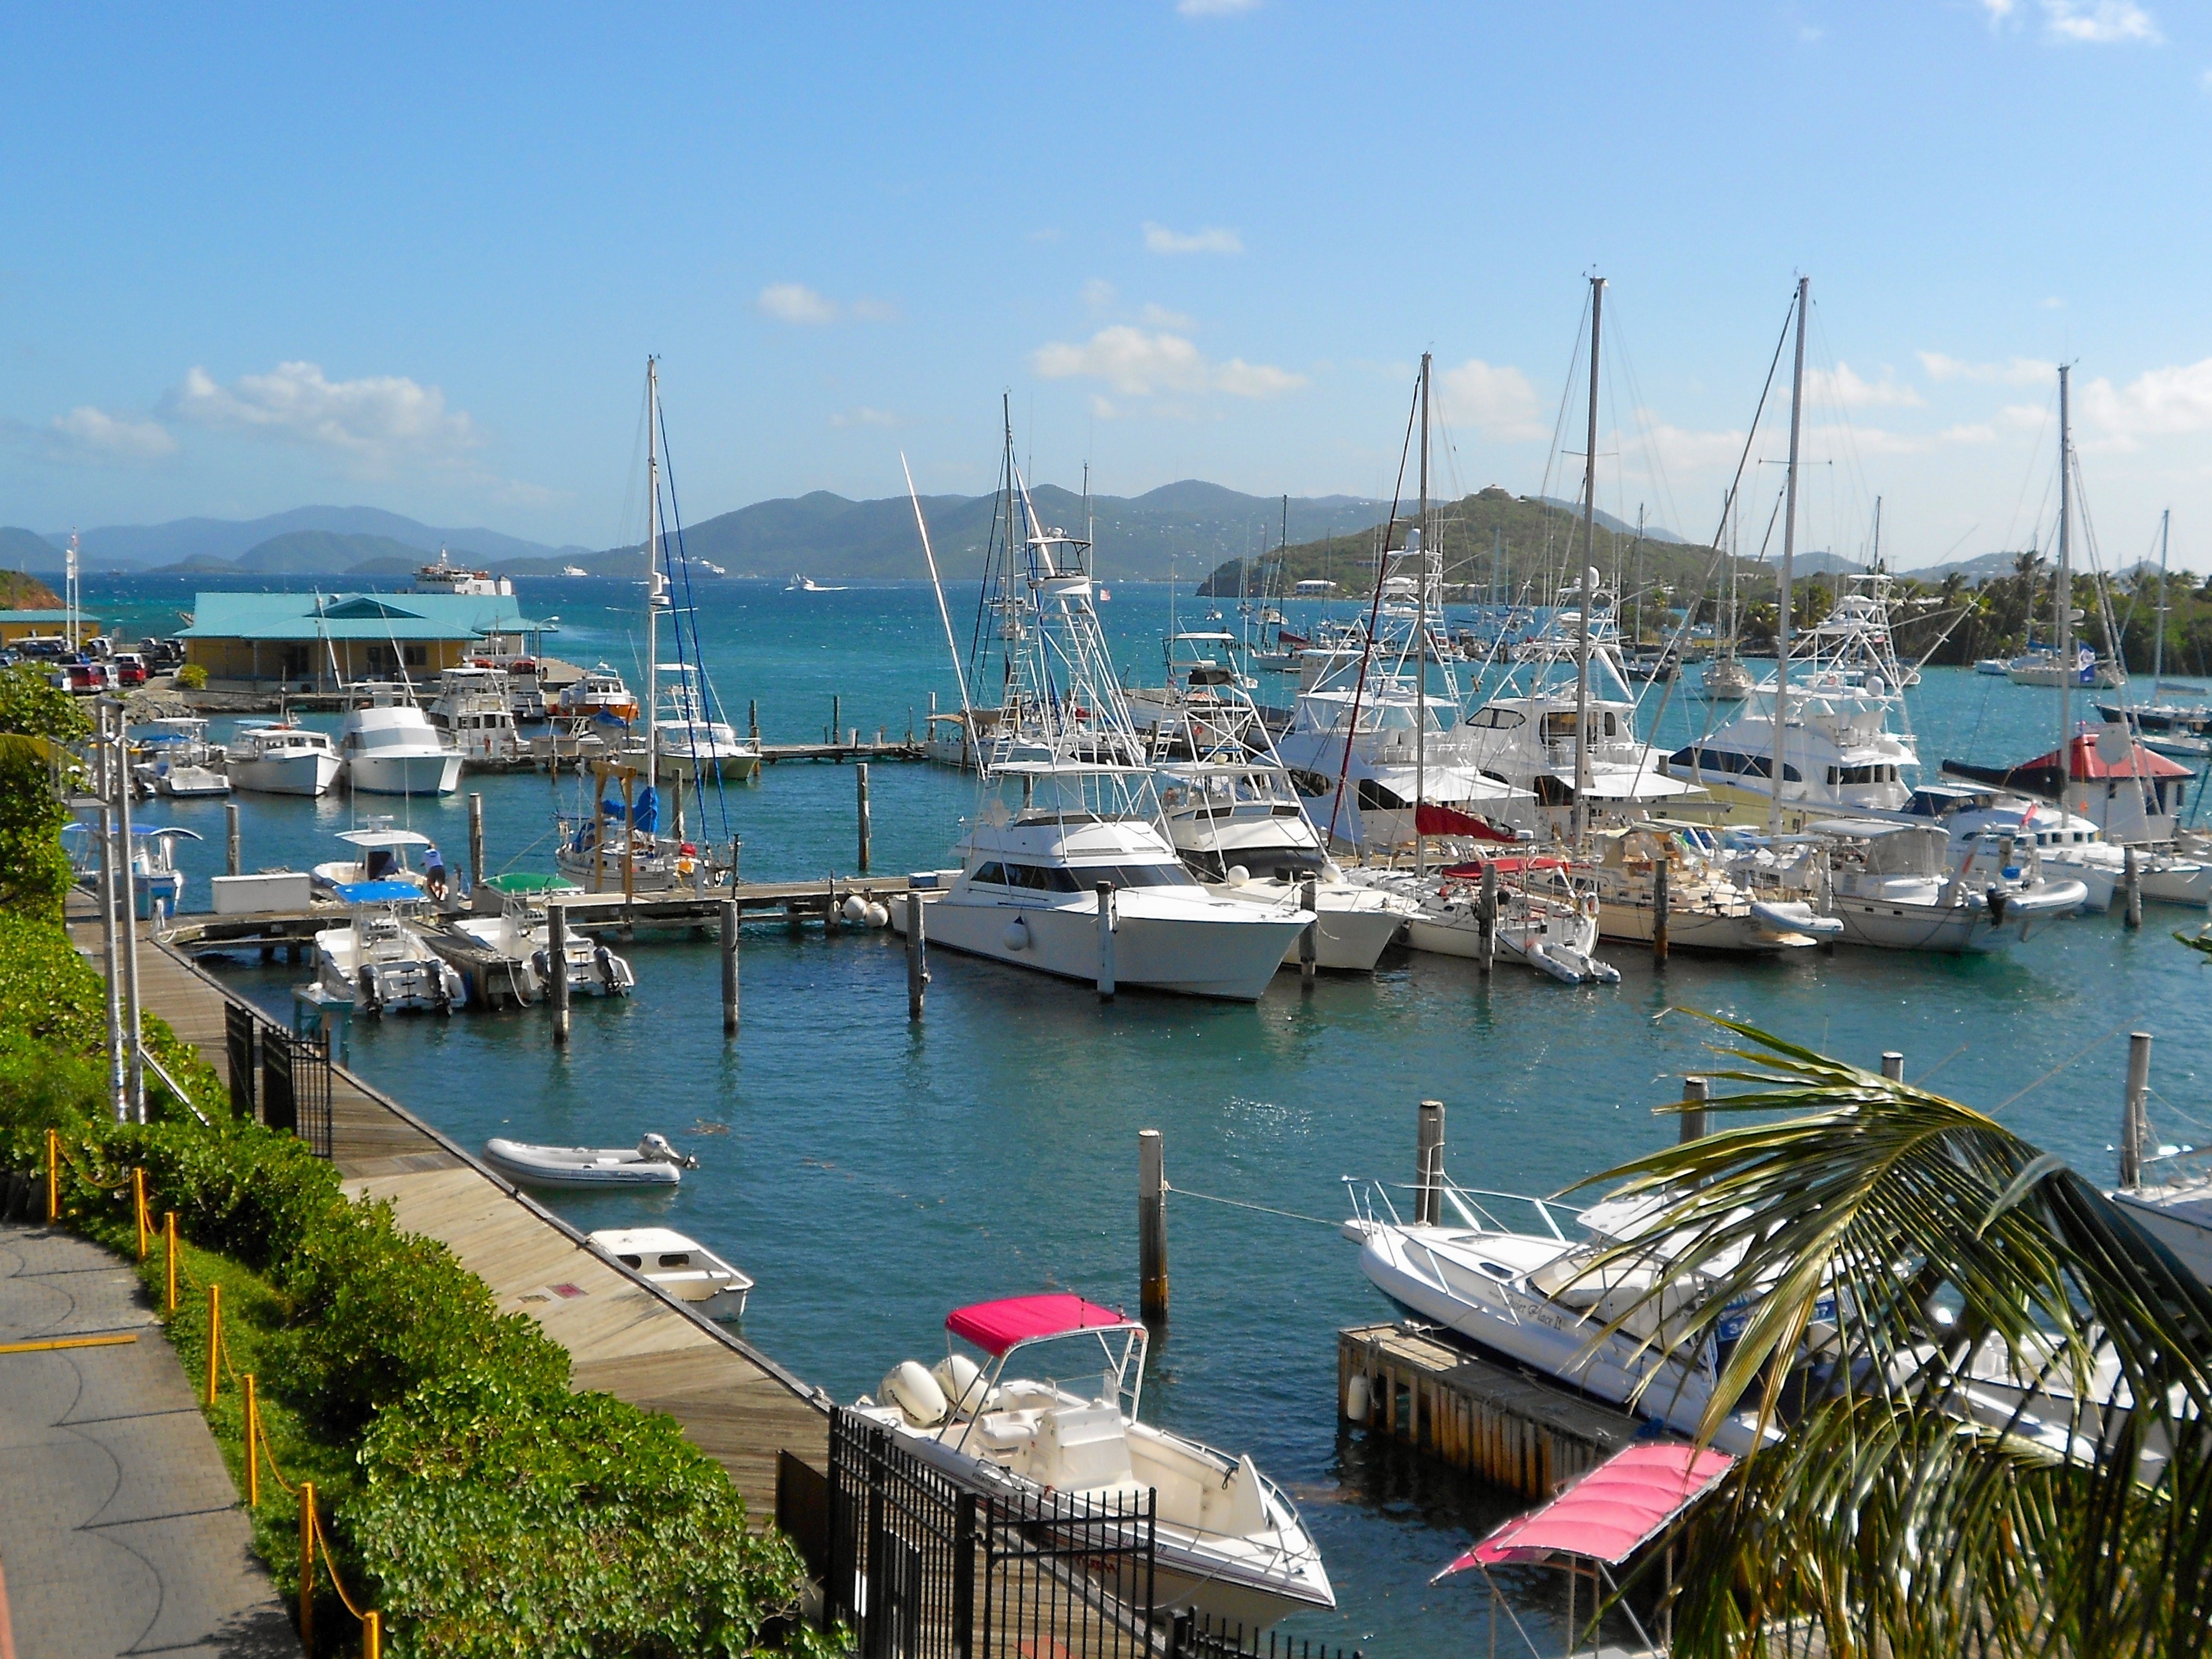
sea, coast, water, nature, ocean, dock, sky, boat, vacation, shoreline, vehicle, scenic, tropical, bay, harbor, marina, port, plants, trees, outside, clouds, mountains, infrastructure, boats, ships, tropics, st thomas, virgin island